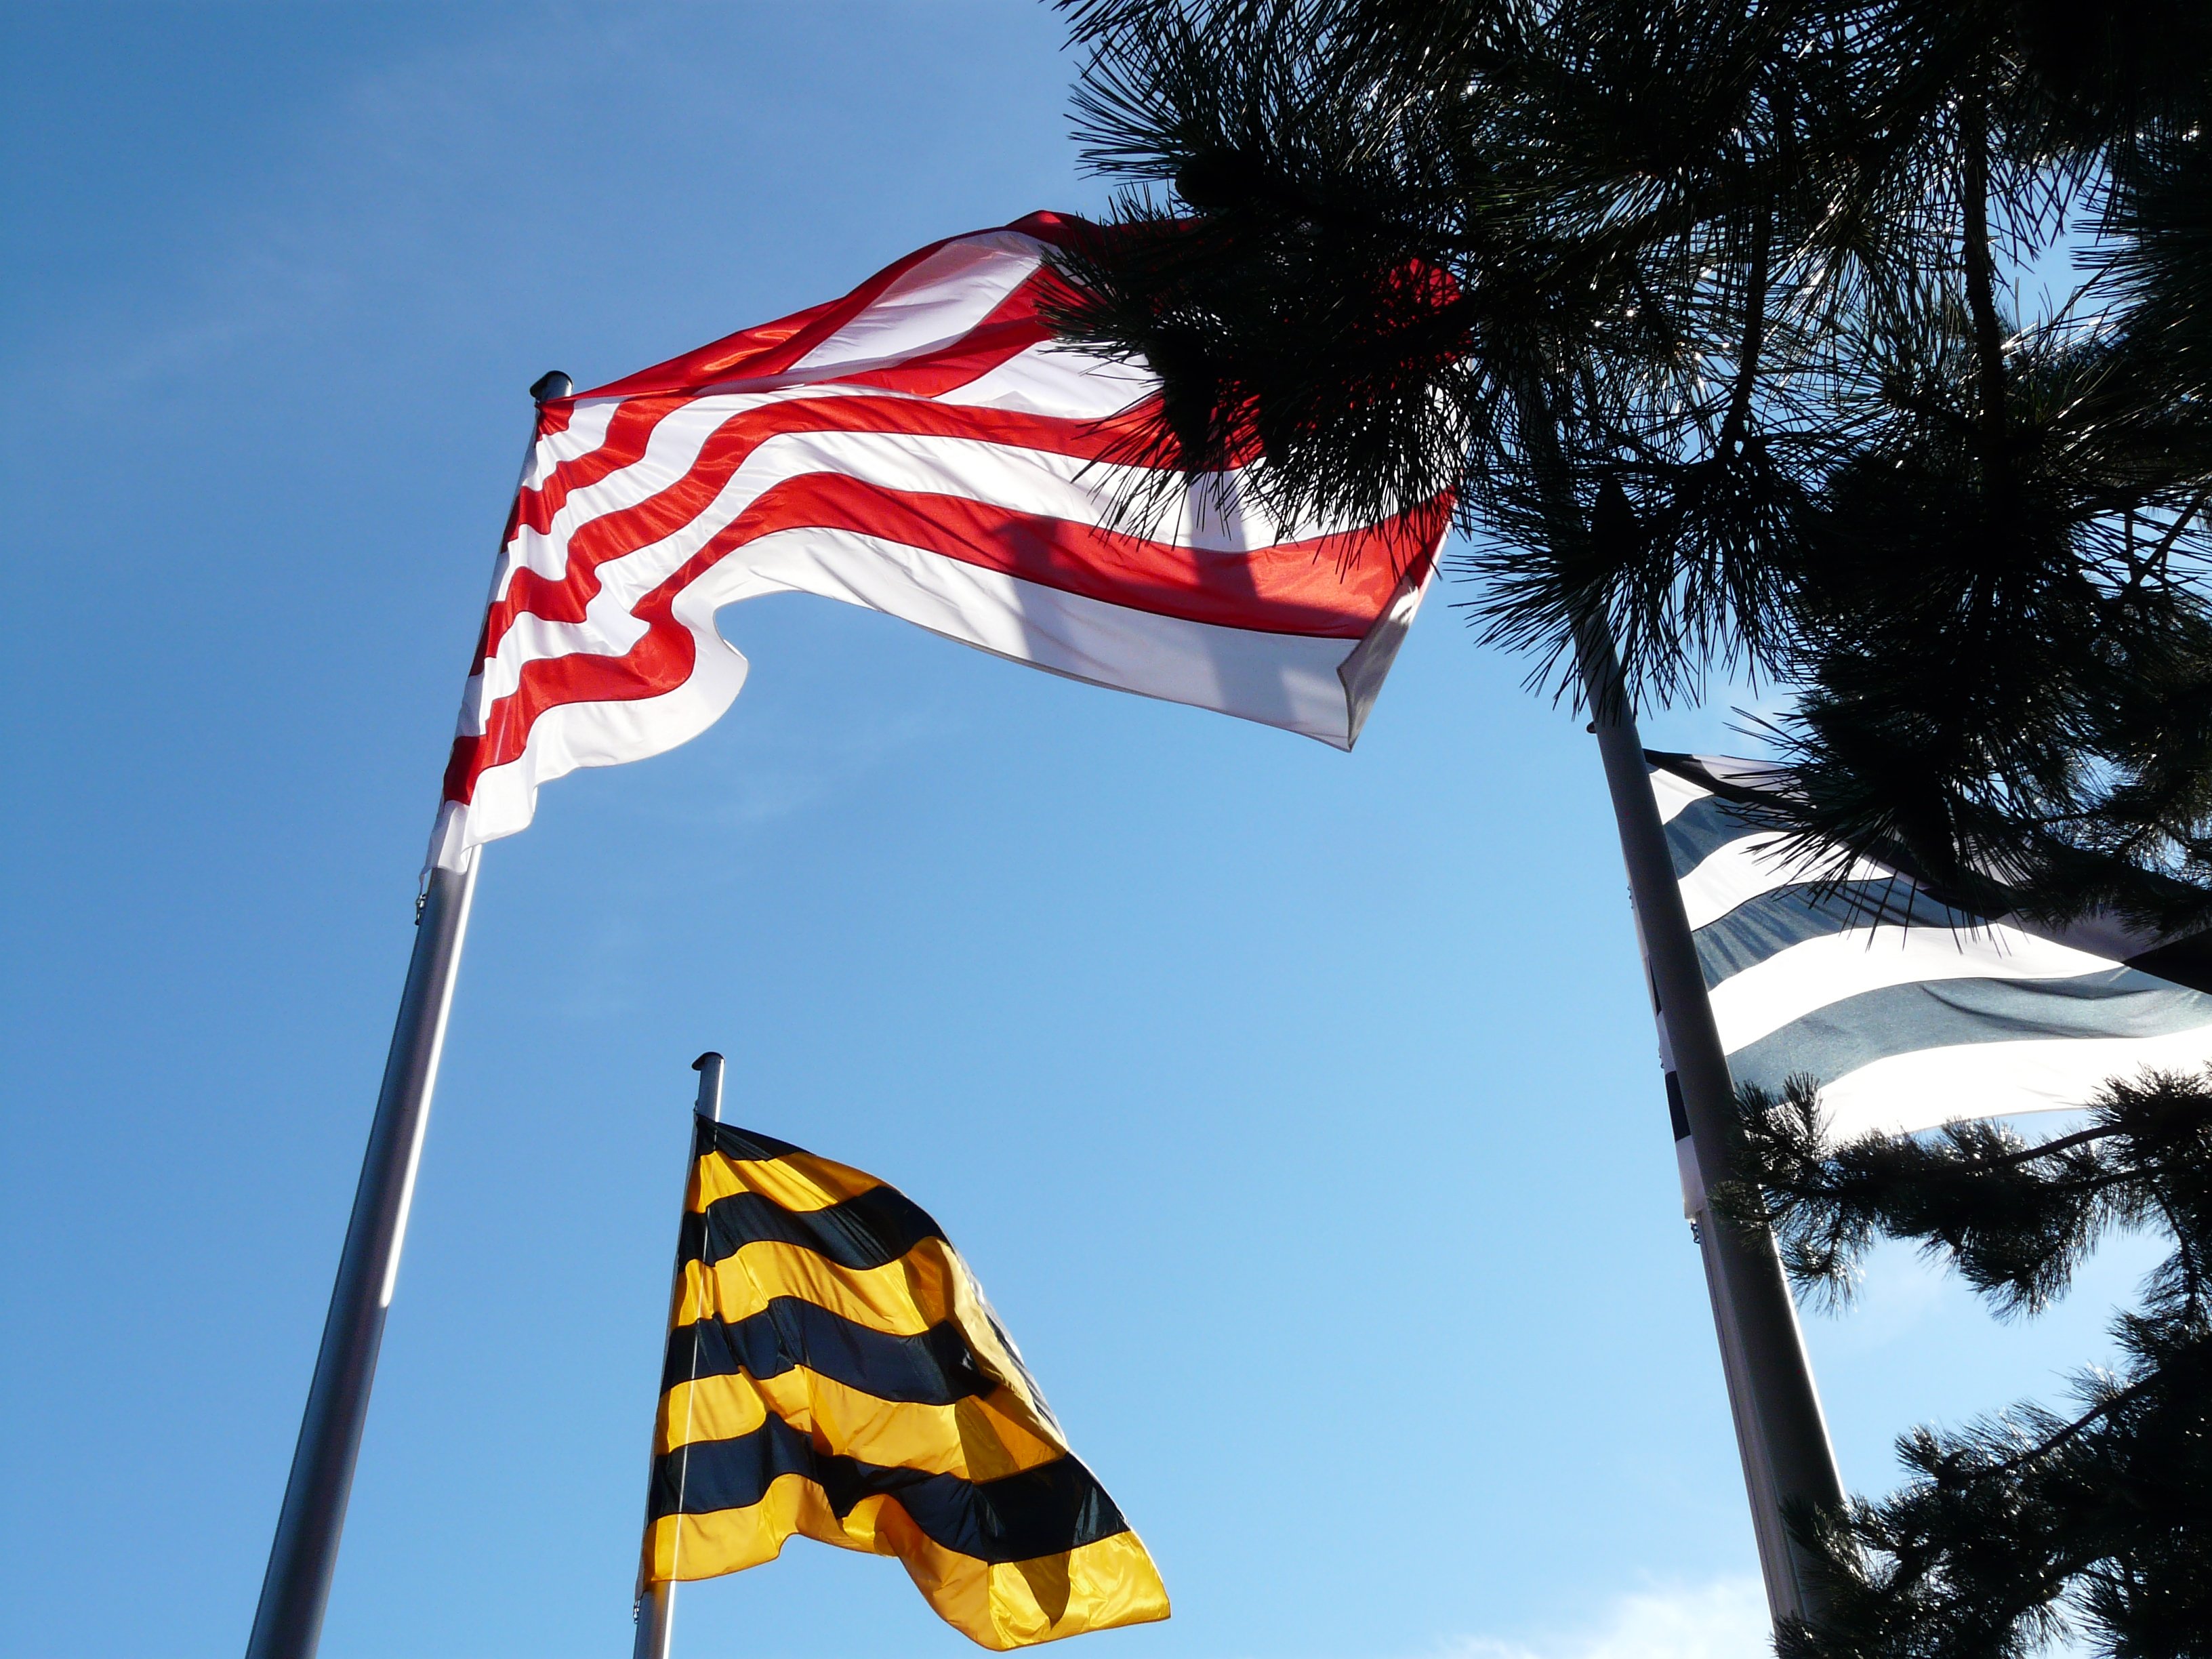
sky, color, flag, colorful, flags, blow, flutter, flag of the united states